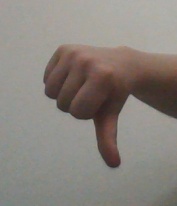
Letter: waw